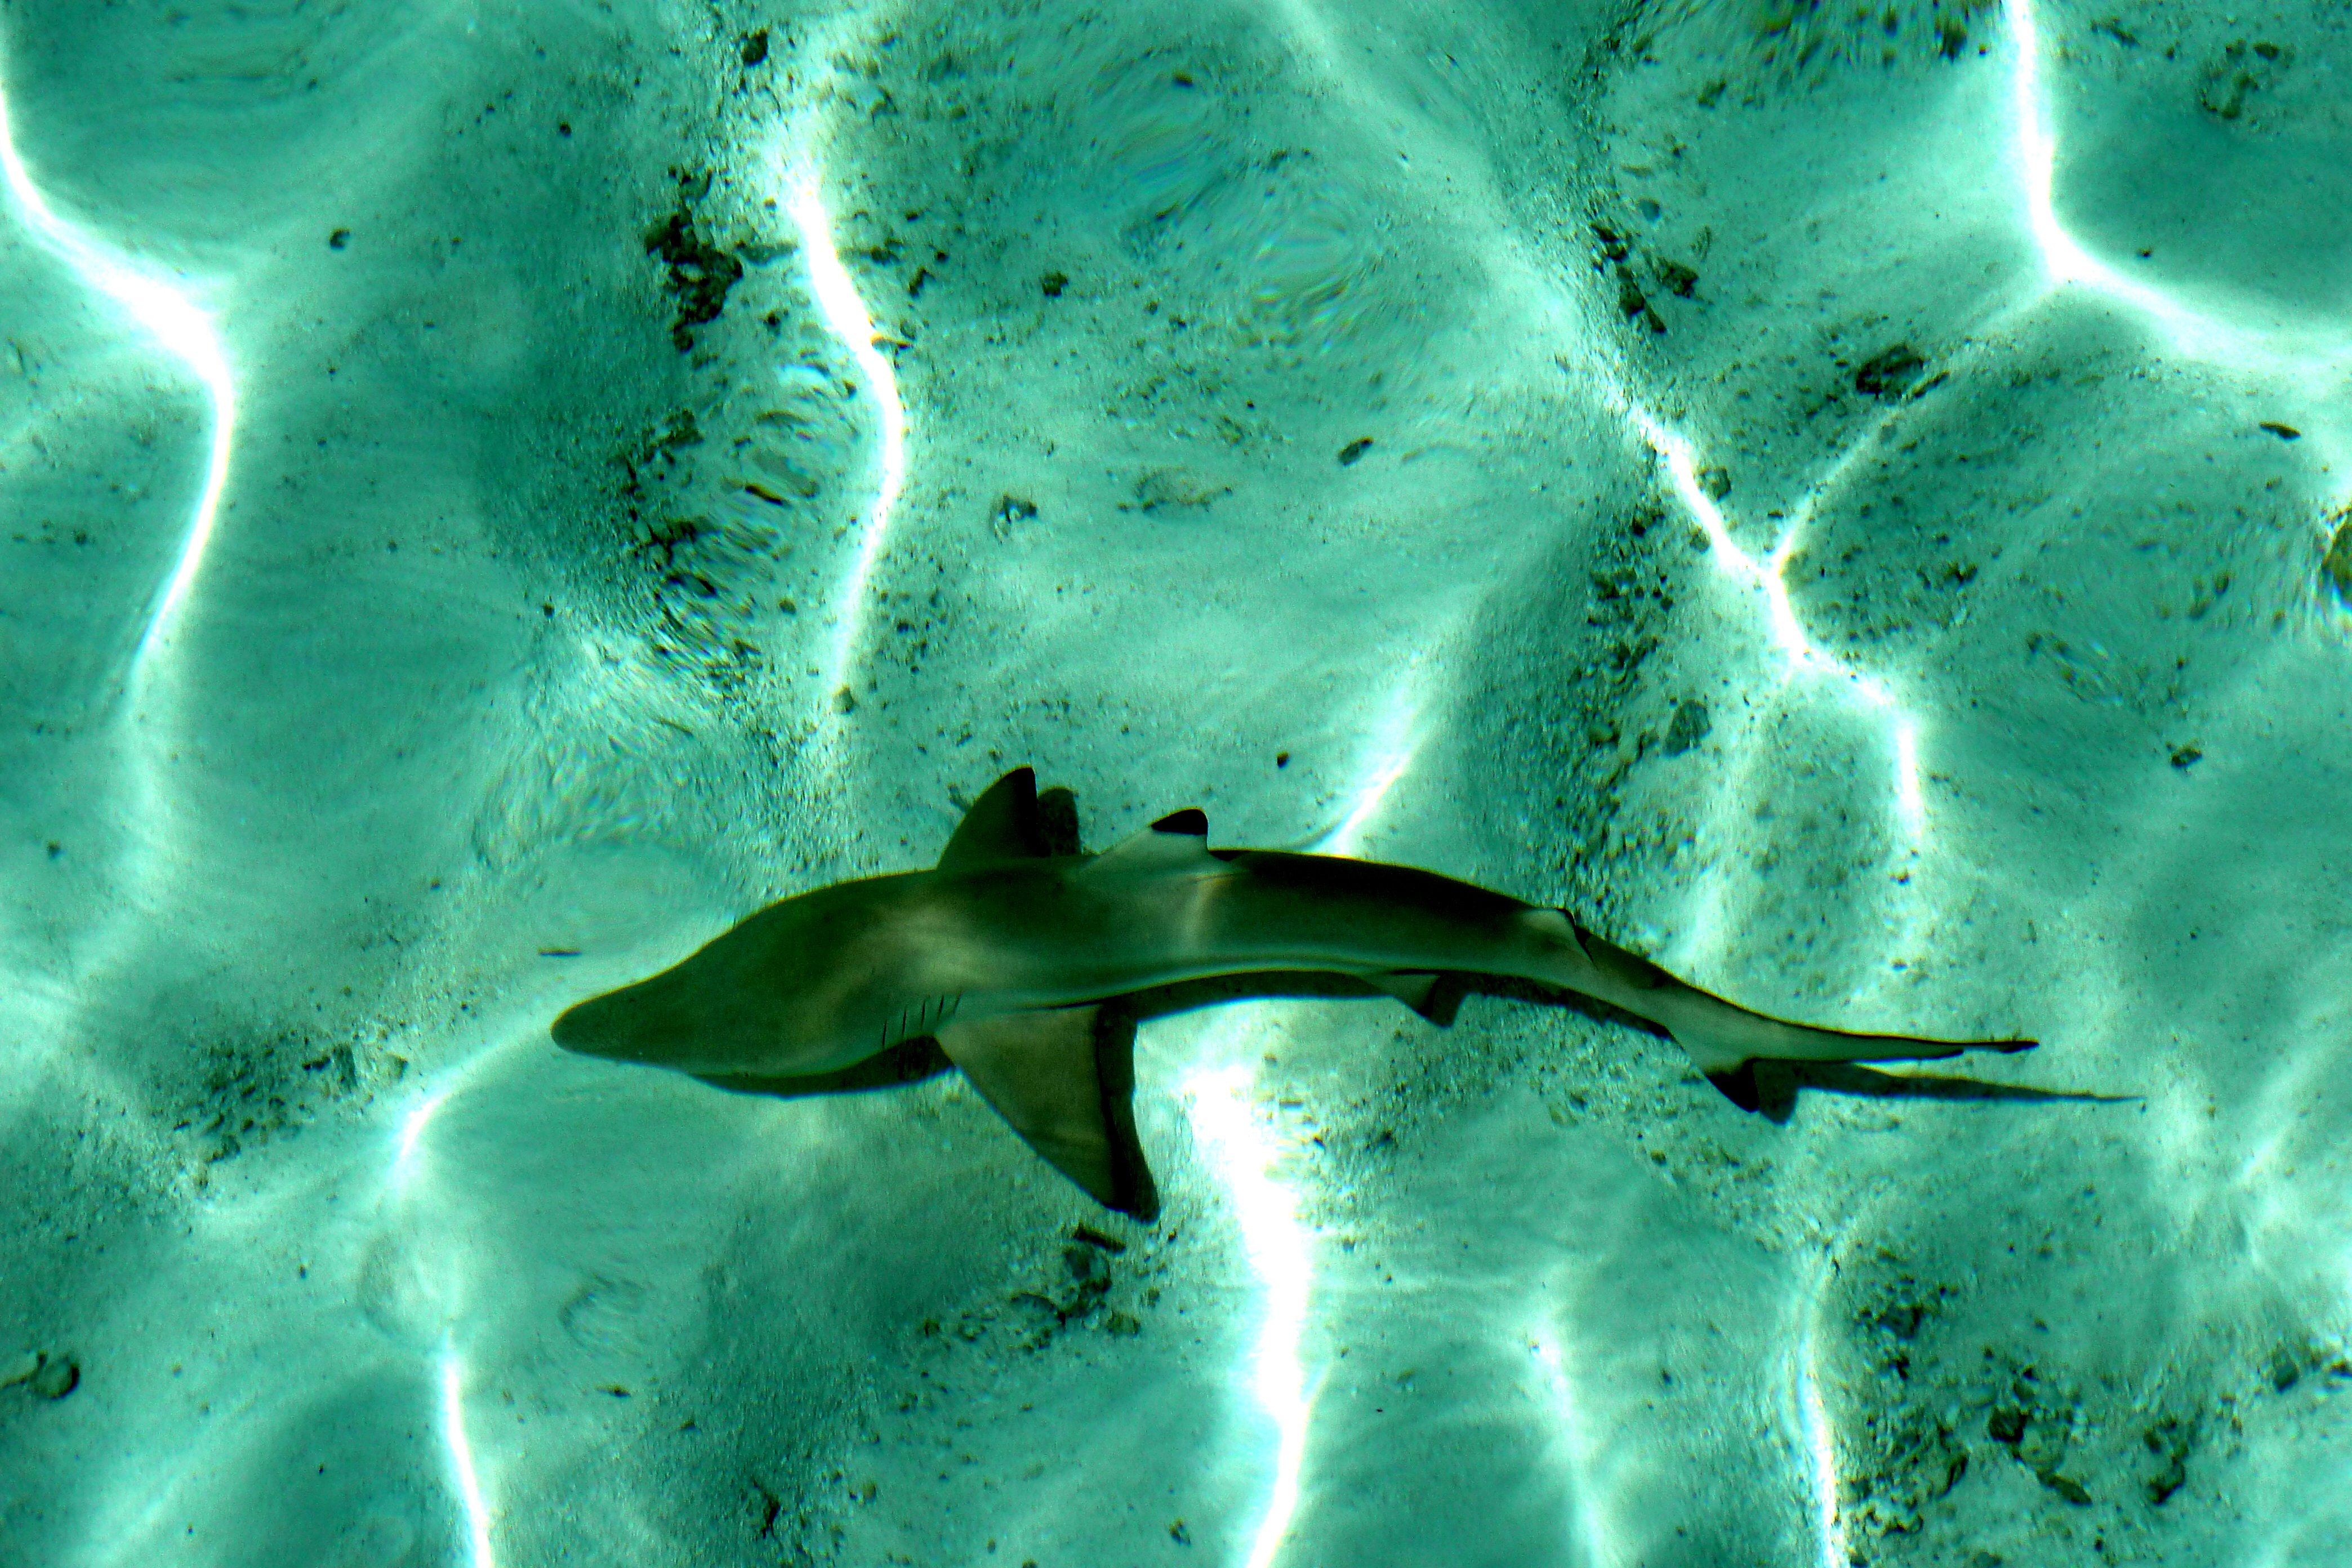
sea, ocean, underwater, biology, fish, tourism, stingray, reef, maldives, the sea, marine biology, cartilaginous fish, rays and skates